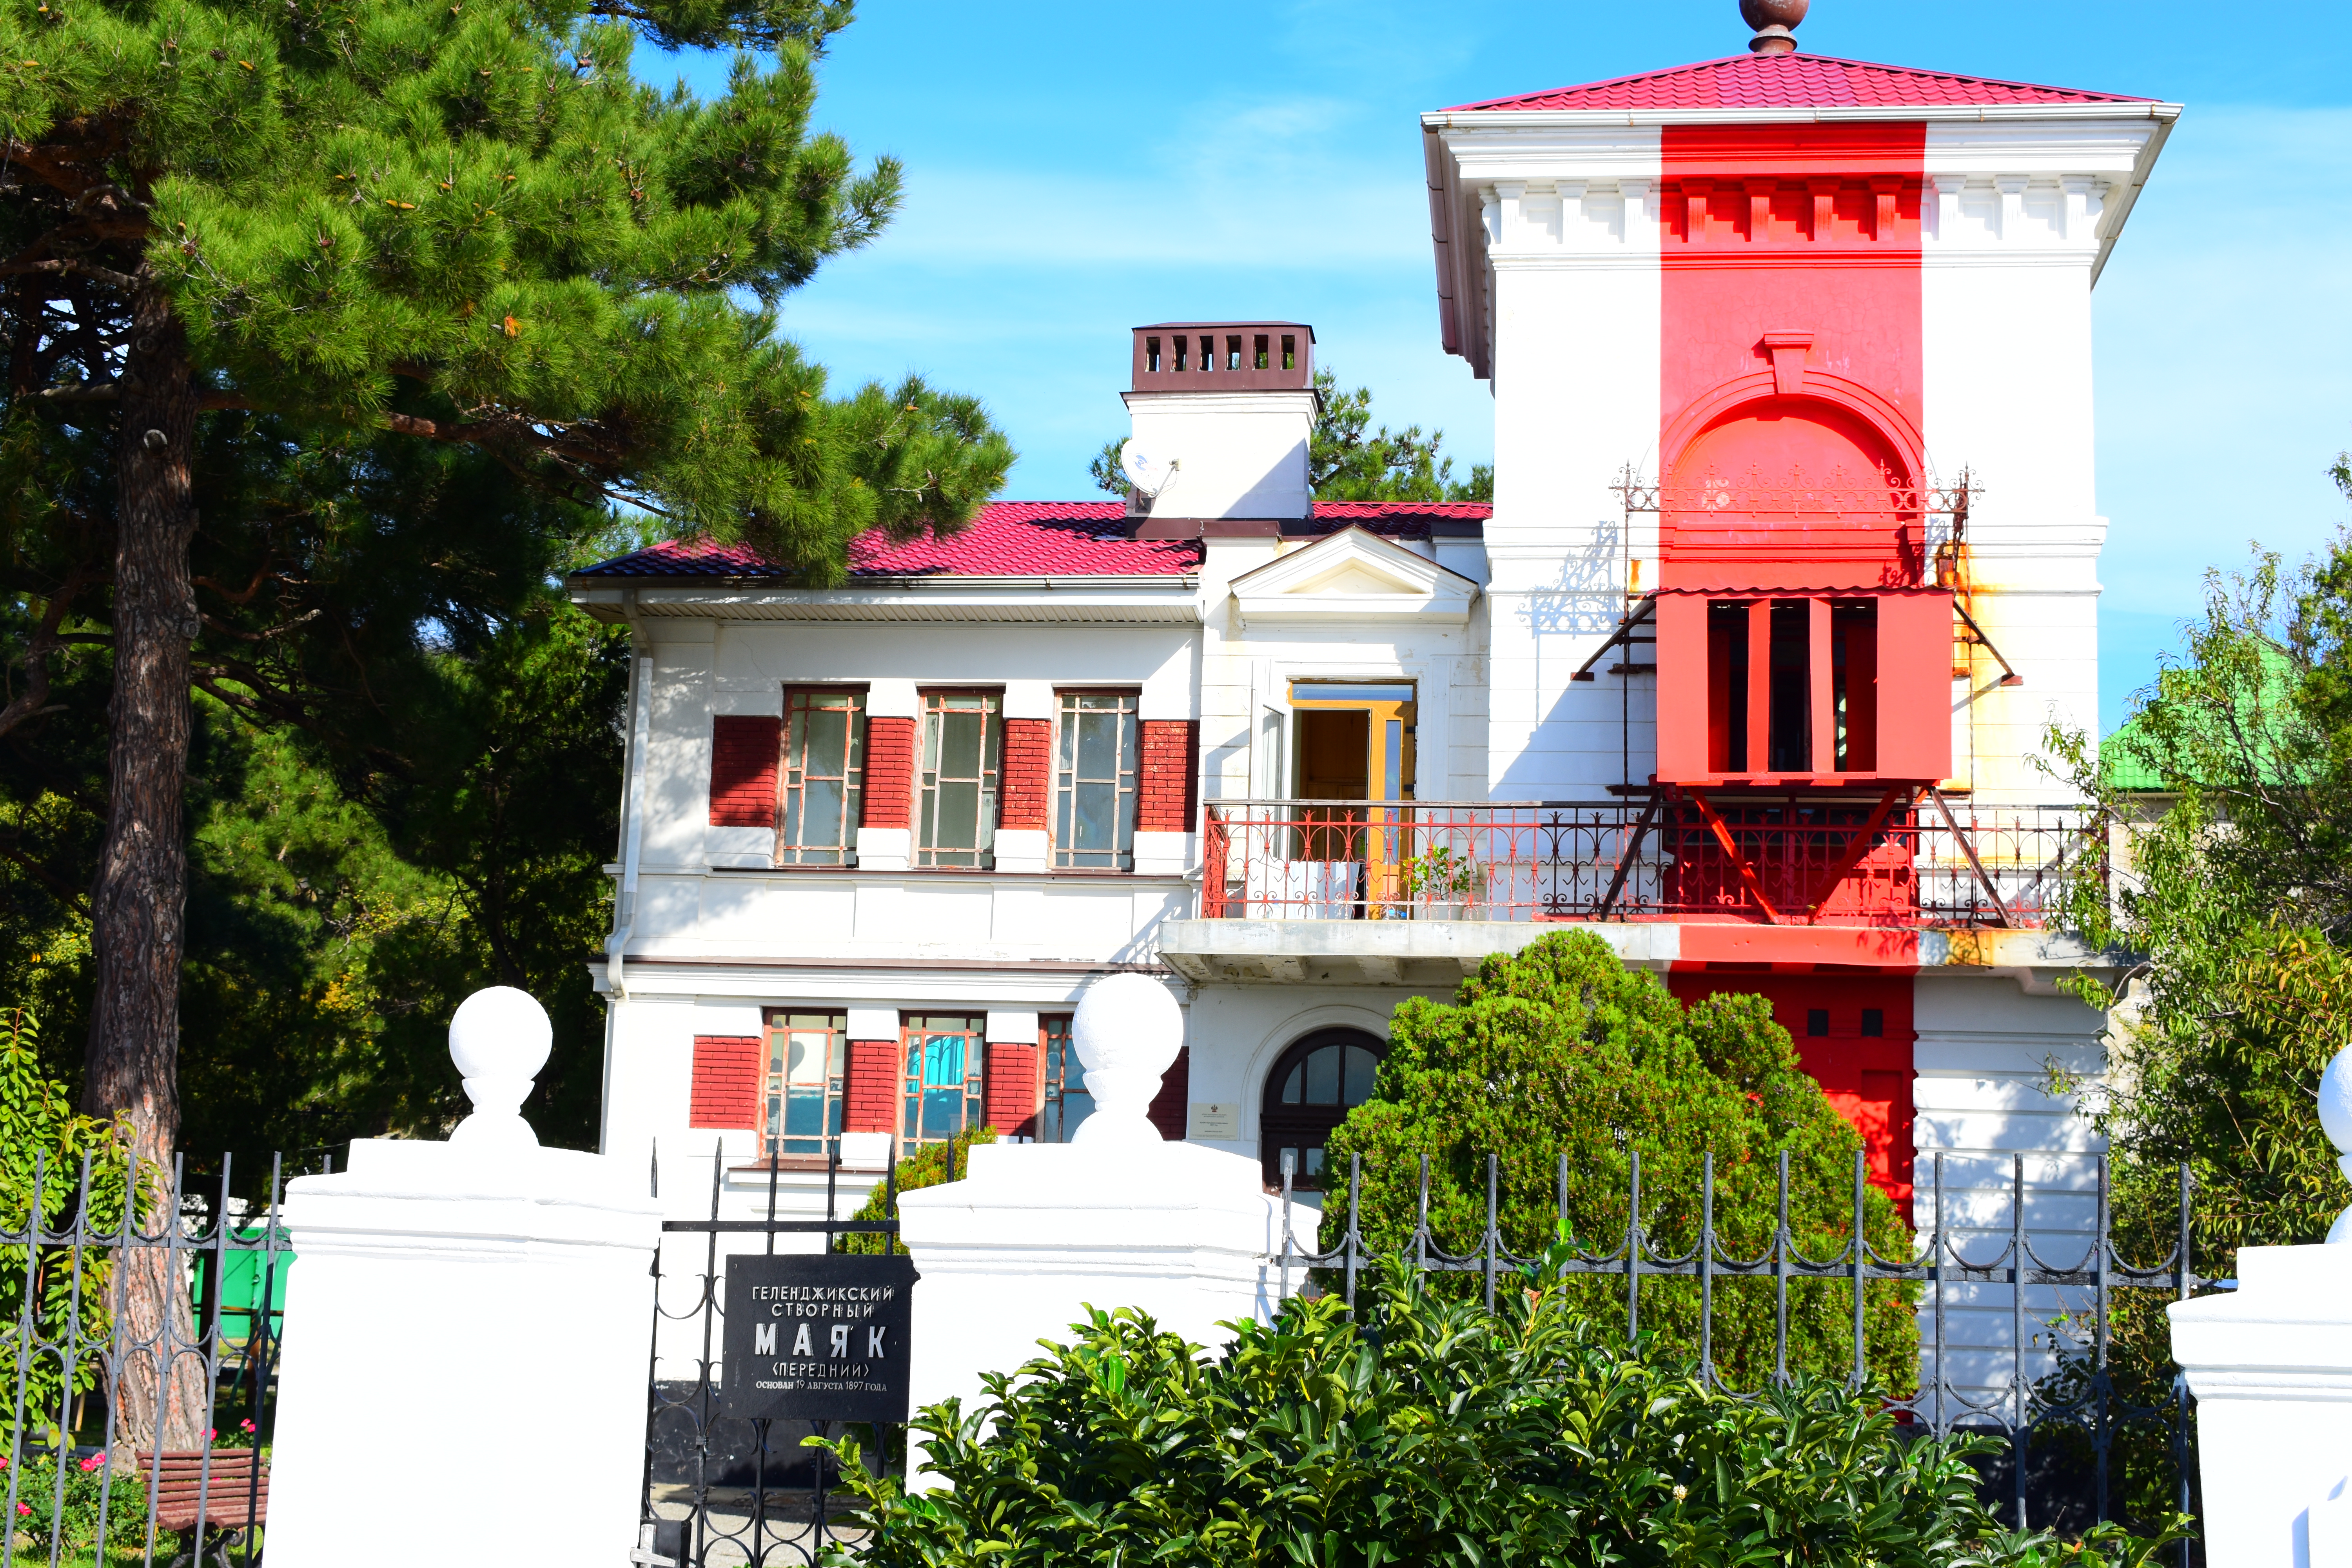
natural, sky, plant, building, window, blue, cloud, tree, neighbourhood, residential area, rural area, real estate, facade, landmark, roof, house, tower, city, suburb, home, shrub, turret, manor house, tourism, sash window, mansion, estate, stately home, classical architecture, historic house, villa